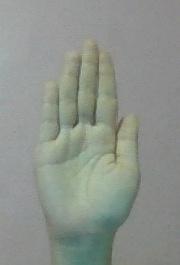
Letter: seen